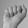
ASL letter: A